College Republican National Committee

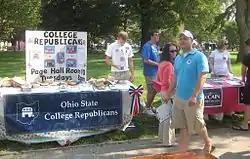
Recruiting new members at Ohio State University.

The CRNC organizes election-year field representative programs to send paid staffers to recruit and train students and chapters nationwide. Former national chair Jack Abramoff founded the field representative program in 1981. The program faltered during the 1980s and was revived during the late 1990s.